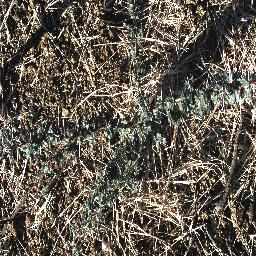
Label: prickly_acacia